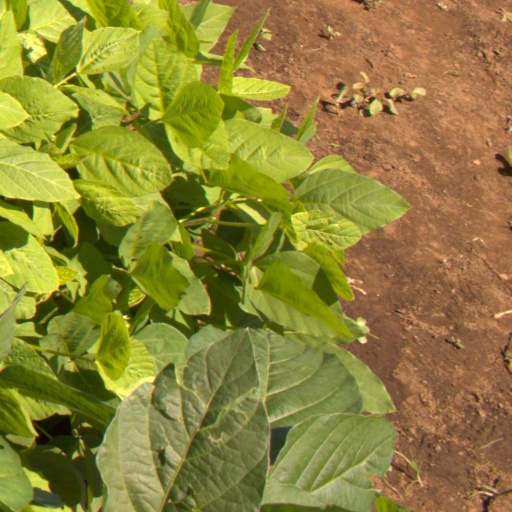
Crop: soybean